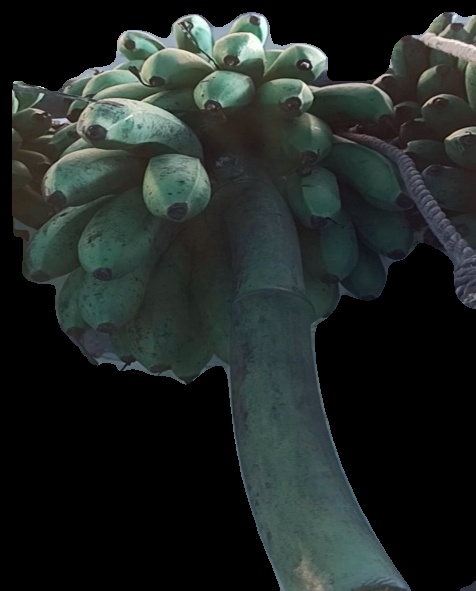
Variety: rasbale
Grade: grade2